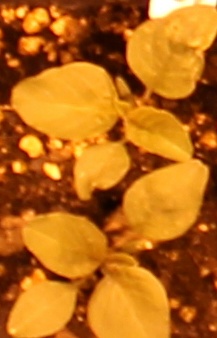
Label: Redroot Pigweed